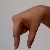
The image shows a hand gesture representing the letter 'Q' in Indian Sign Language.